Monkey's fist

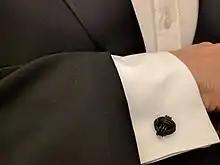
A cufflink made from a wire tied into a Monkey's fist knot

A monkey's fist can be used on two ends of a tow lines of one side a fish net which is then thrown from one trawler to another, allowing the net to be cast and set between two boats so the trawl can be used between the two, in pair trawling where the tow or catch is negotiated between both parties. This makes it easier to catch fish given the greater surface area between both boats to turn around and catch missed fish from the sea much more quickly. Once all fish have been hauled up from the sea, tow lines of the fish net is returned by way of thrown both monkey's fists back to the host trawler. Alternatively, a monkey fist can be used as a weight of a heaving line thrown to over to an opposing ship to bring two ships together.